Dennison Wheelock

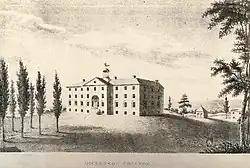
The collaborative effort between Dickinson College and Carlisle Indian School lasted almost four decades, from the opening day to the closing of the school. Old West, Dickinson College, 1810

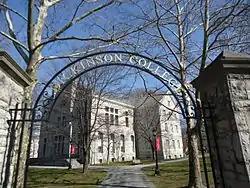
Dickinson College provided Carlisle Indian School students with access to preparatory and college-level education, and Dickinson professors served as chaplains and special faculty to the Indian School.

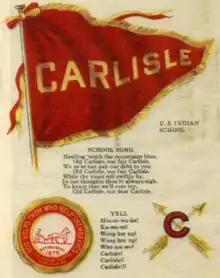

In January 1884 at age 13, Wheelock wrote to Captain Richard Henry Pratt, Superintendent of the Carlisle Indian School, referring to his "limited musical education" and budding interest in music. In 1885, Wheelock enrolled in the Carlisle Indian School to study under Pratt. Hamilton-Oneida Academy, now Hamilton College, was a seminary founded in 1793 by Presbyterian Samuel Kirkland as part of his missionary work with the Oneida in New York State, their traditional territory.